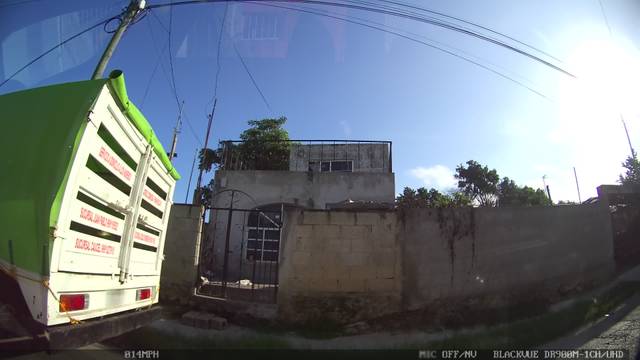
Region: Mexico
Coordinates: 20.951, -89.655